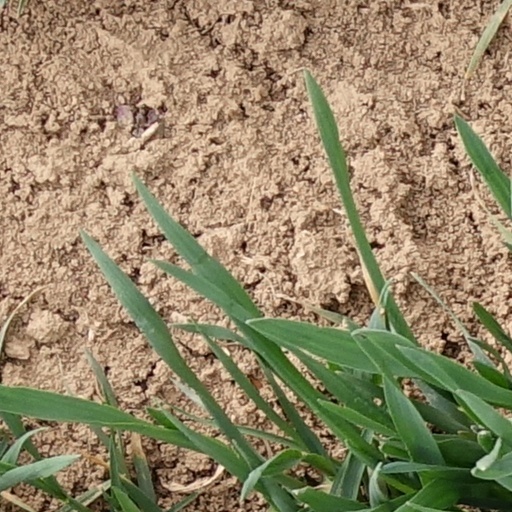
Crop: wheat